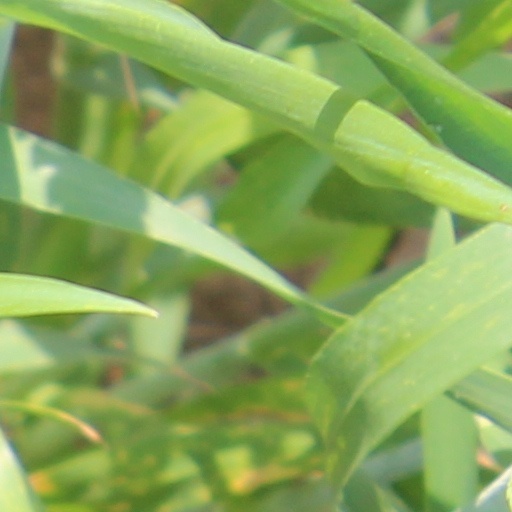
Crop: wheat